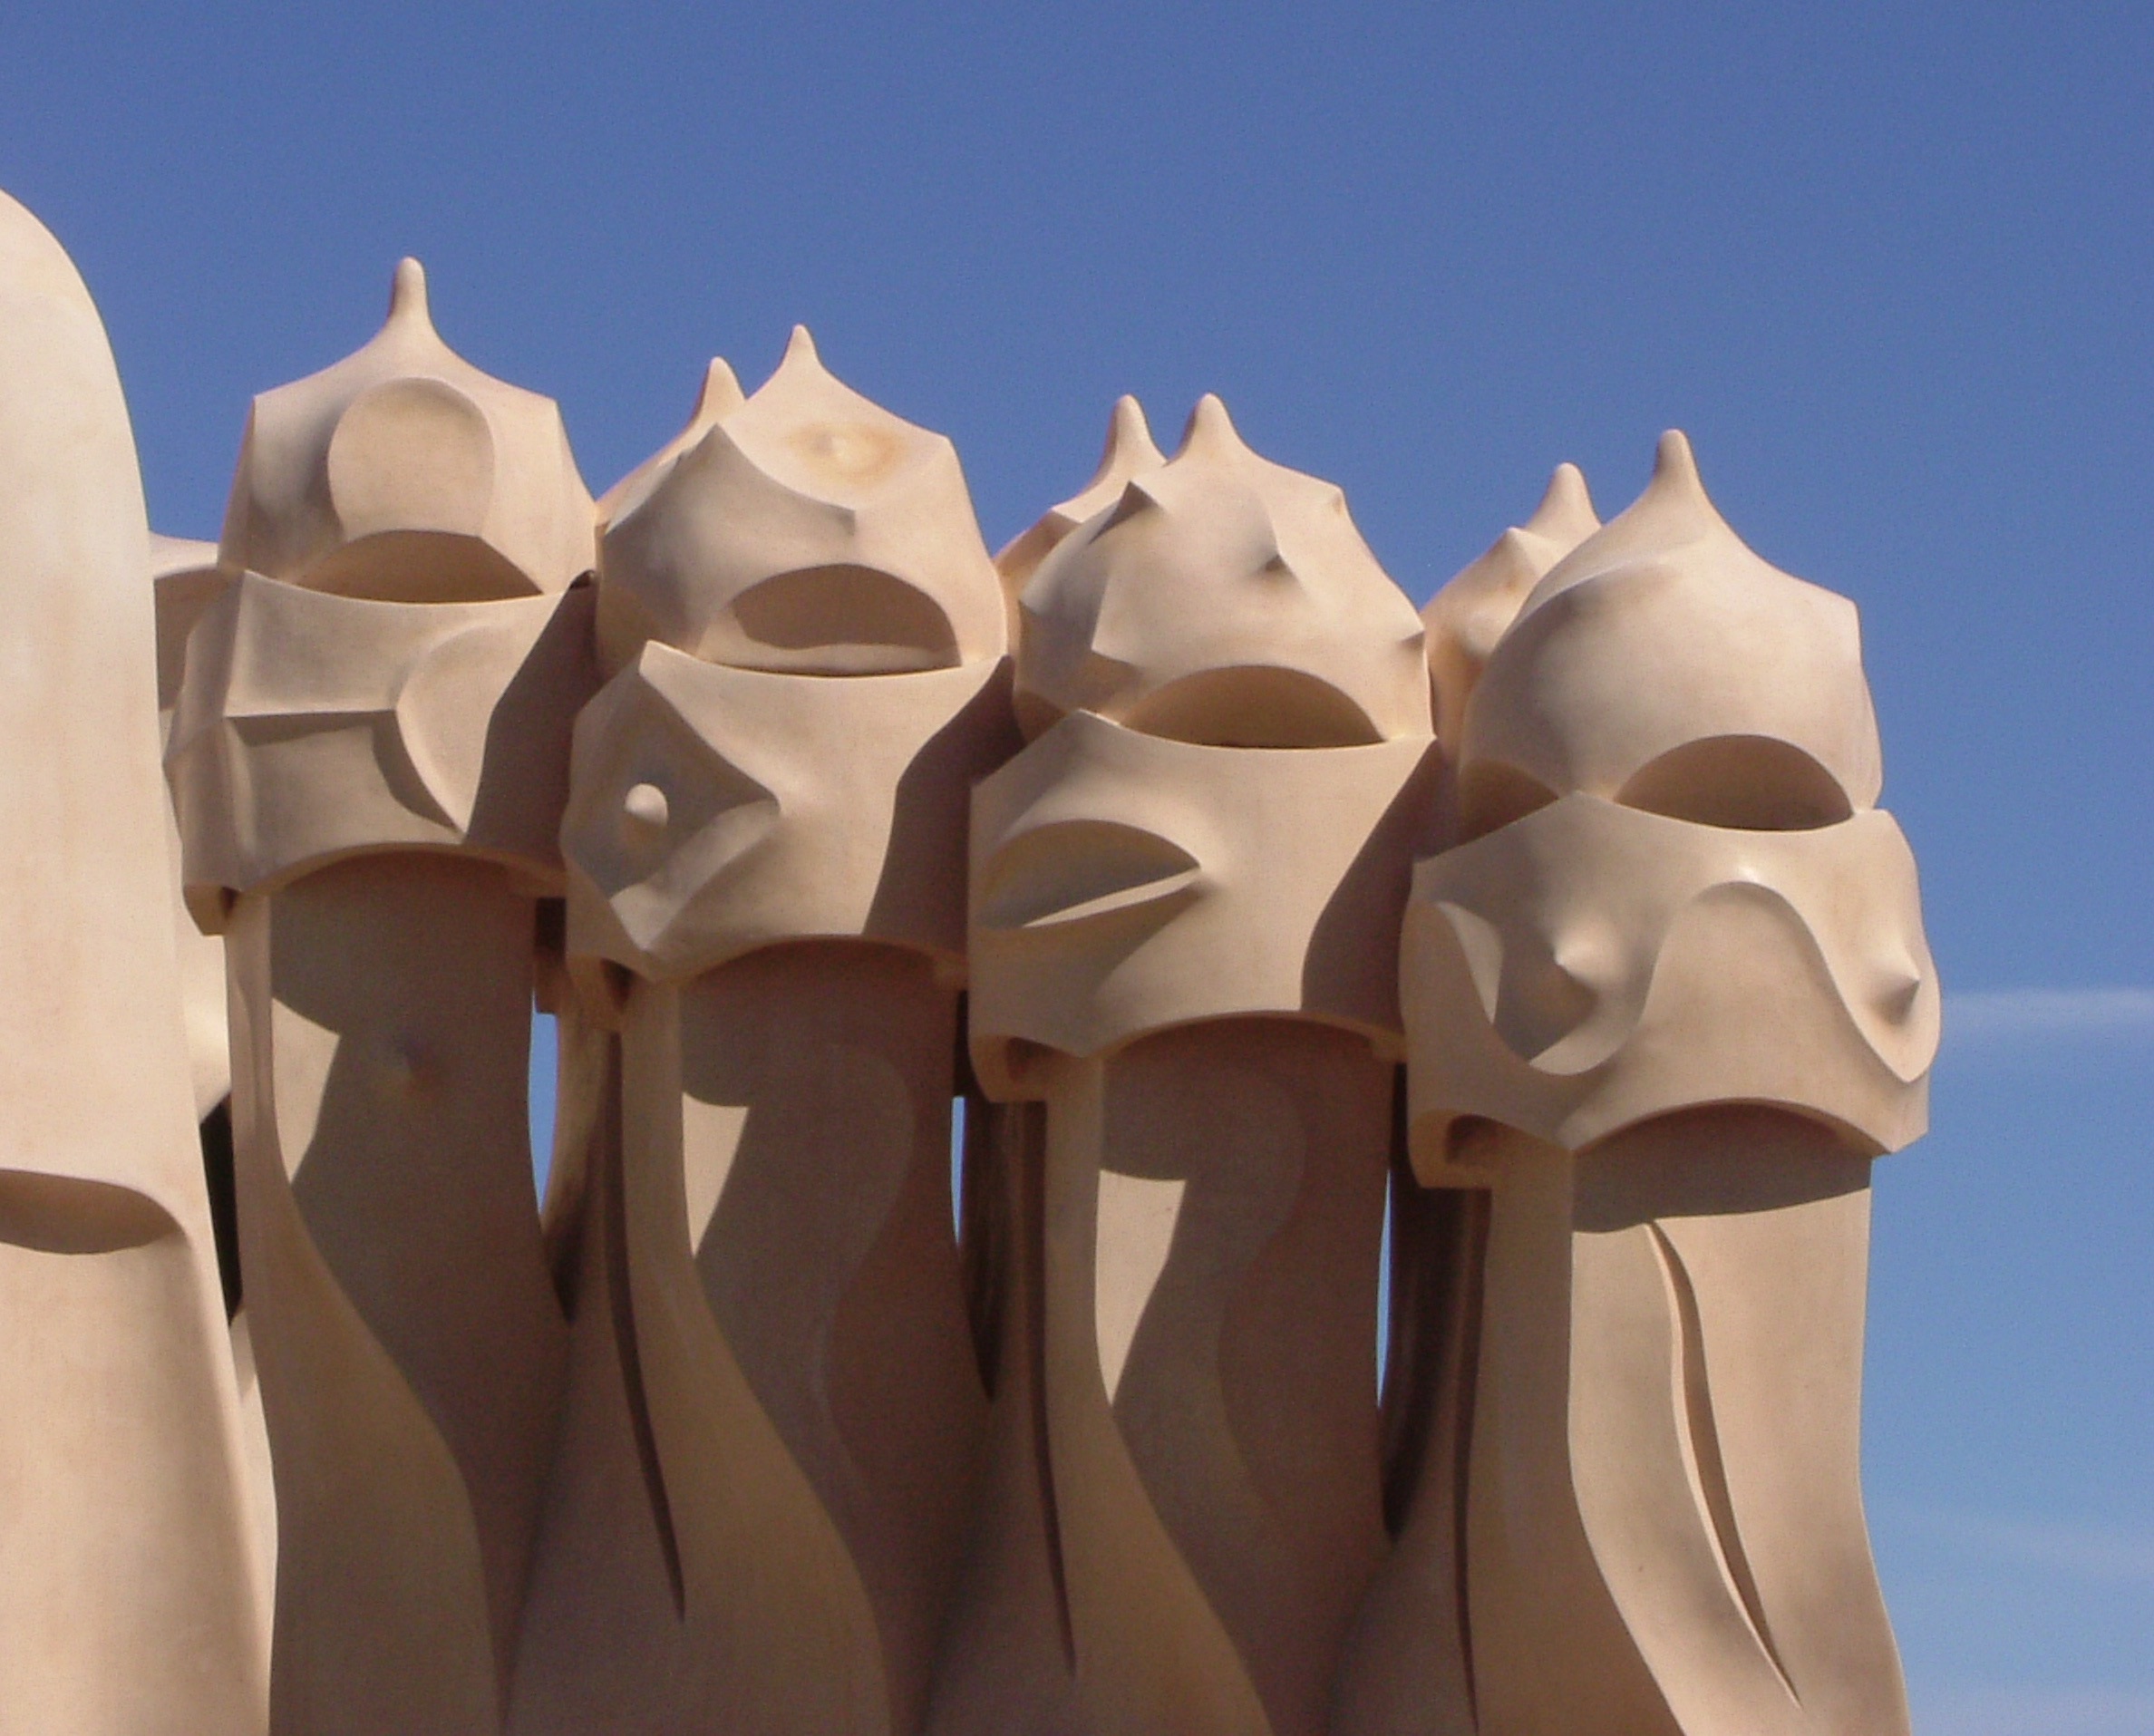
sand, architecture, ceramic, toy, barcelona, material, sculpture, art, gaudi